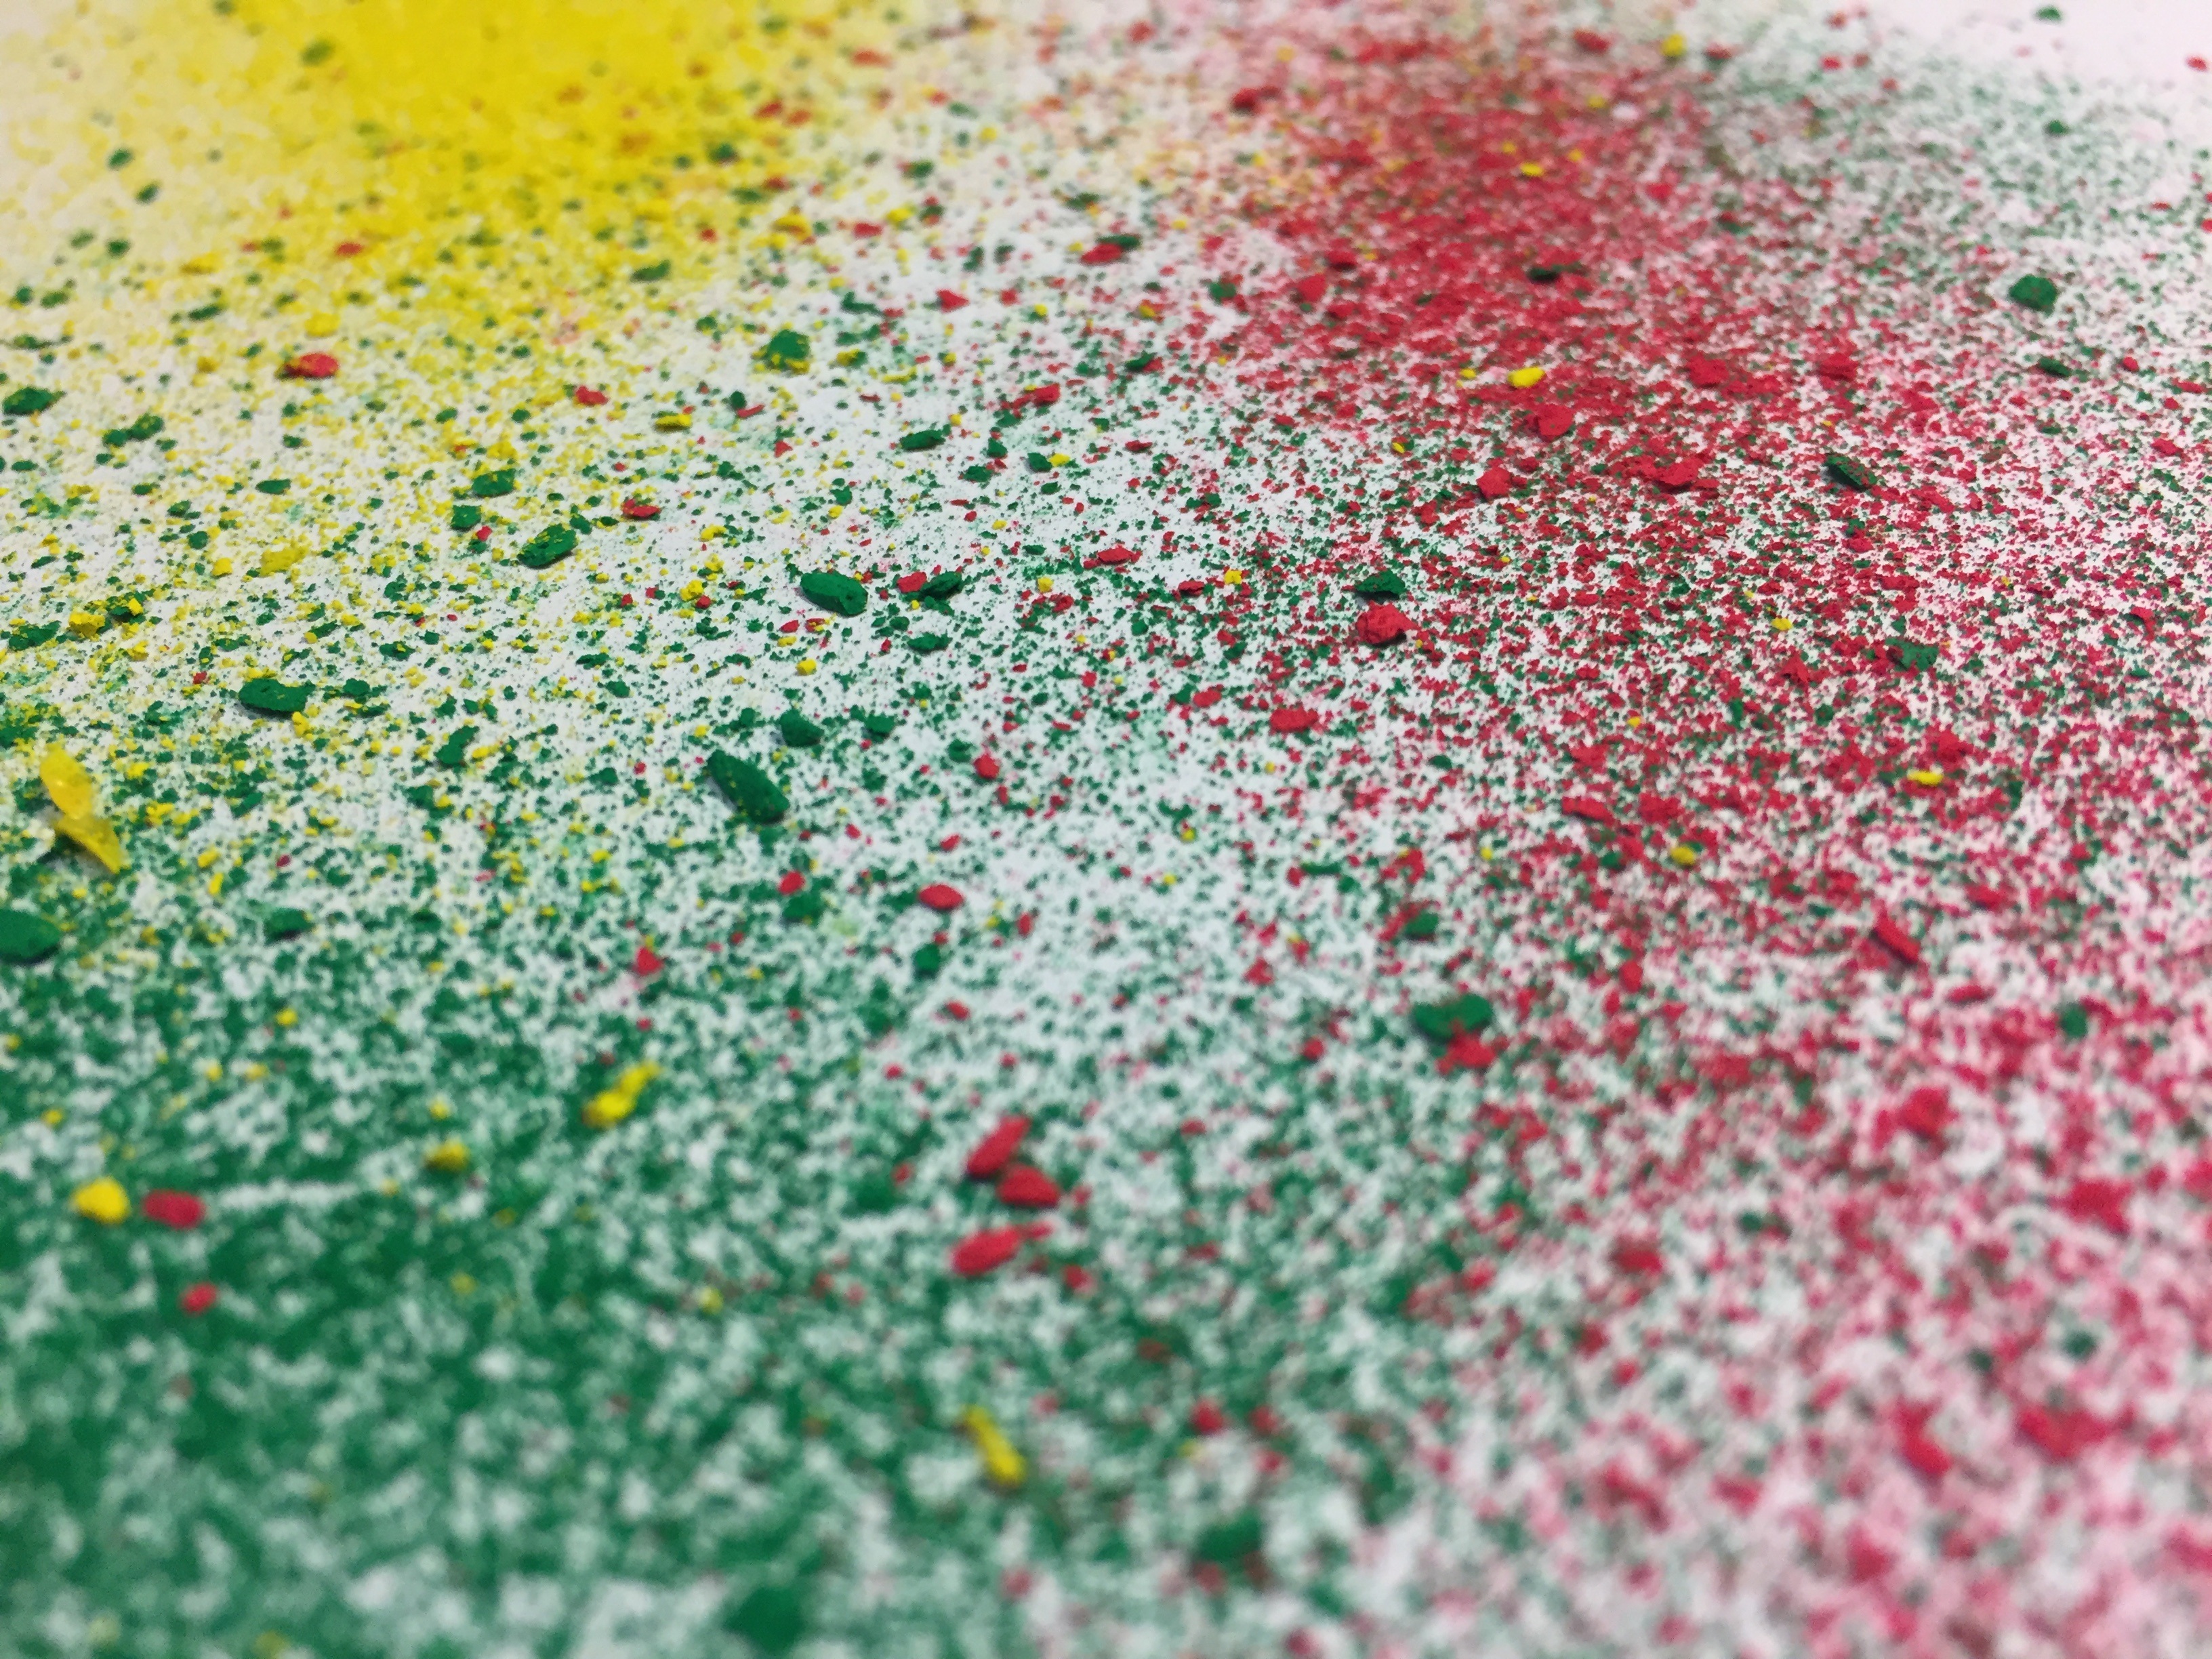
grass, plant, texture, leaf, flower, petal, pattern, green, colors, background, design, the background, macro photography, warm colors, the colour of the